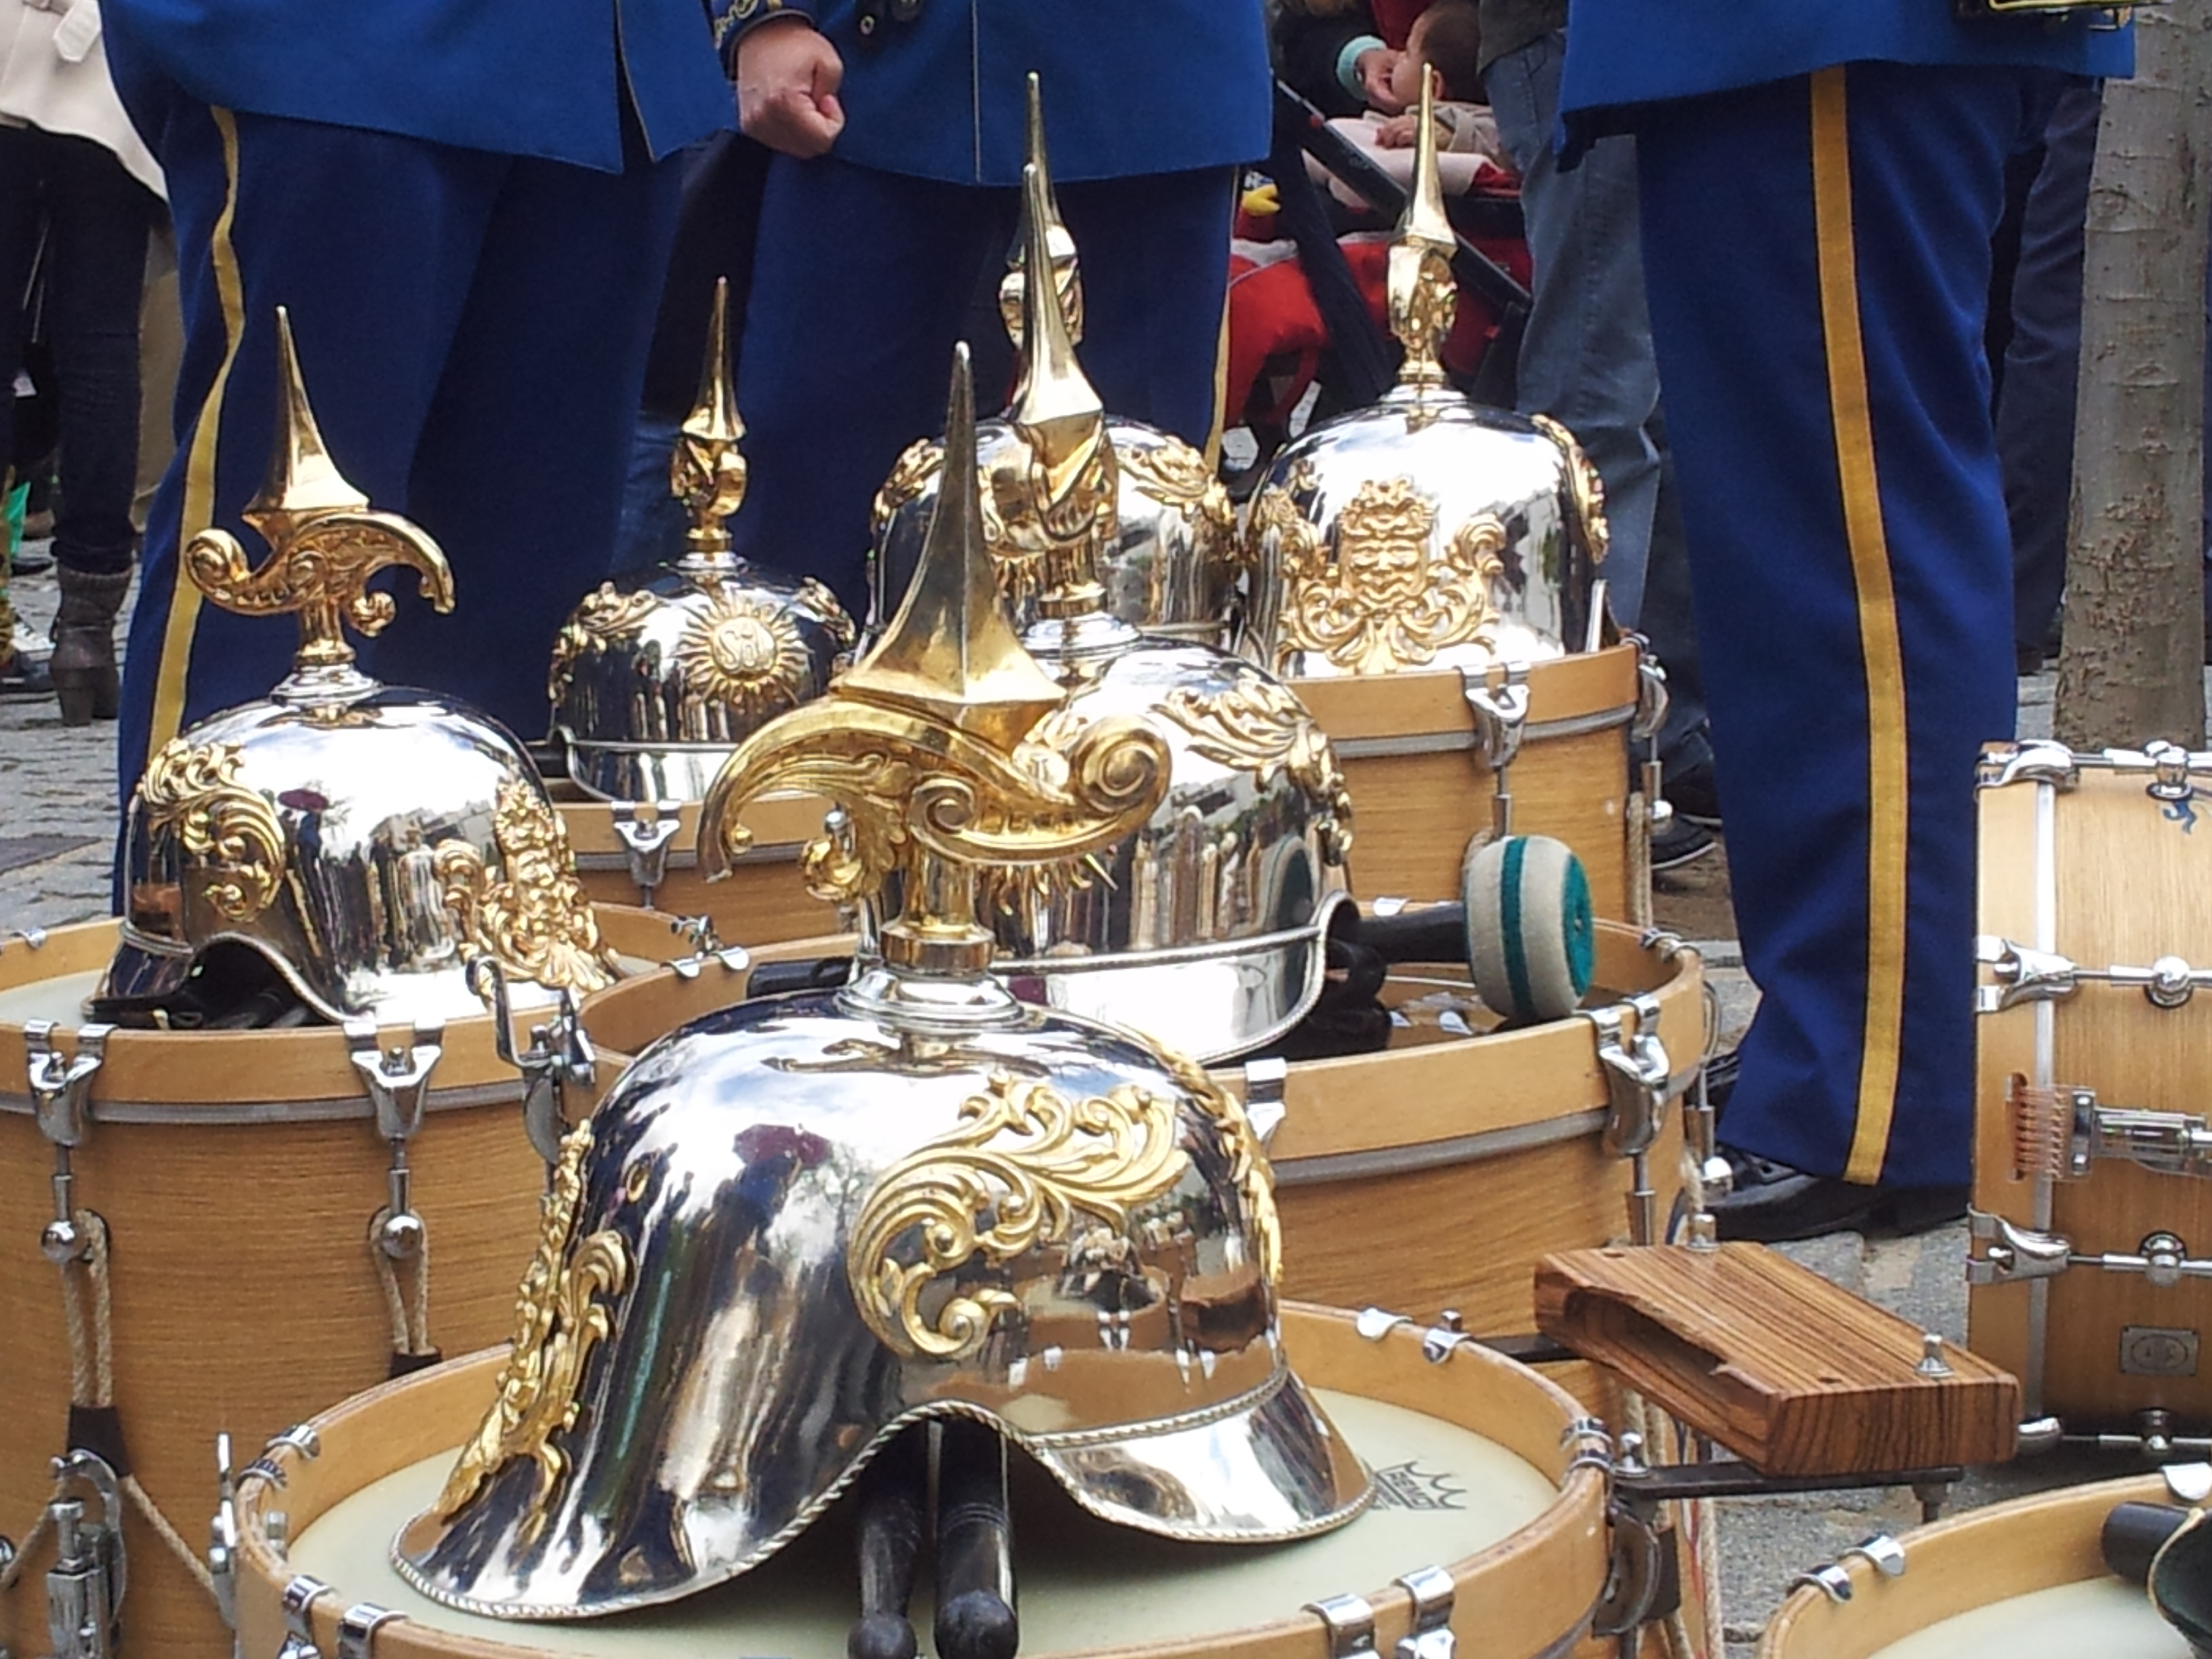
holy, week, sevilla, automotive lighting, motor vehicle, classic, event, metal, serveware, automotive design, headlamp, automotive exterior, city, dishware, flag, brass, antique car, antique, collection, vintage car